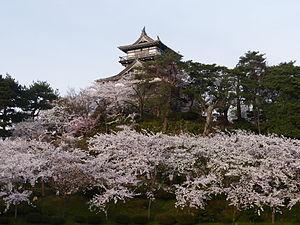
Le domaine de Maruoka est un fief féodal japonais de l'époque d'Edo situé dans la province d'Echizen. Il était dirigé à partir du château de Maruoka près de l'actuelle ville de Sakai par le clan Honda puis par le clan Arima.